Humsaya

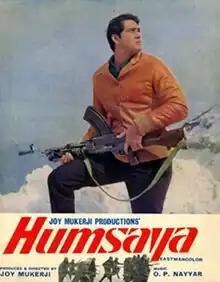

Humsaya (Neighbour) is a 1968 Hindi romantic spy thriller film produced and directed by Joy Mukherjee. The film was made under the newly established Joy Mukherjee Productions banner. The music direction was by O. P. Nayyar with lyrics by Shevan Rizvi, S. H. Bihari and Hasrat Jaipuri. It stars Joy Mukherjee, Mala Sinha, Sharmila Tagore in lead roles, with Rehman, Madan Puri, Sapru, Gajanan Jagirdar in other important roles.